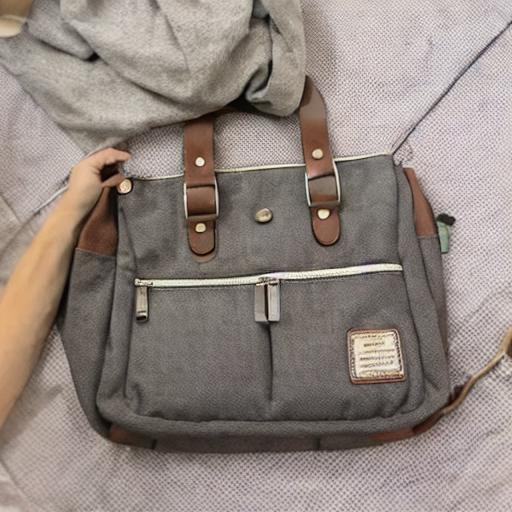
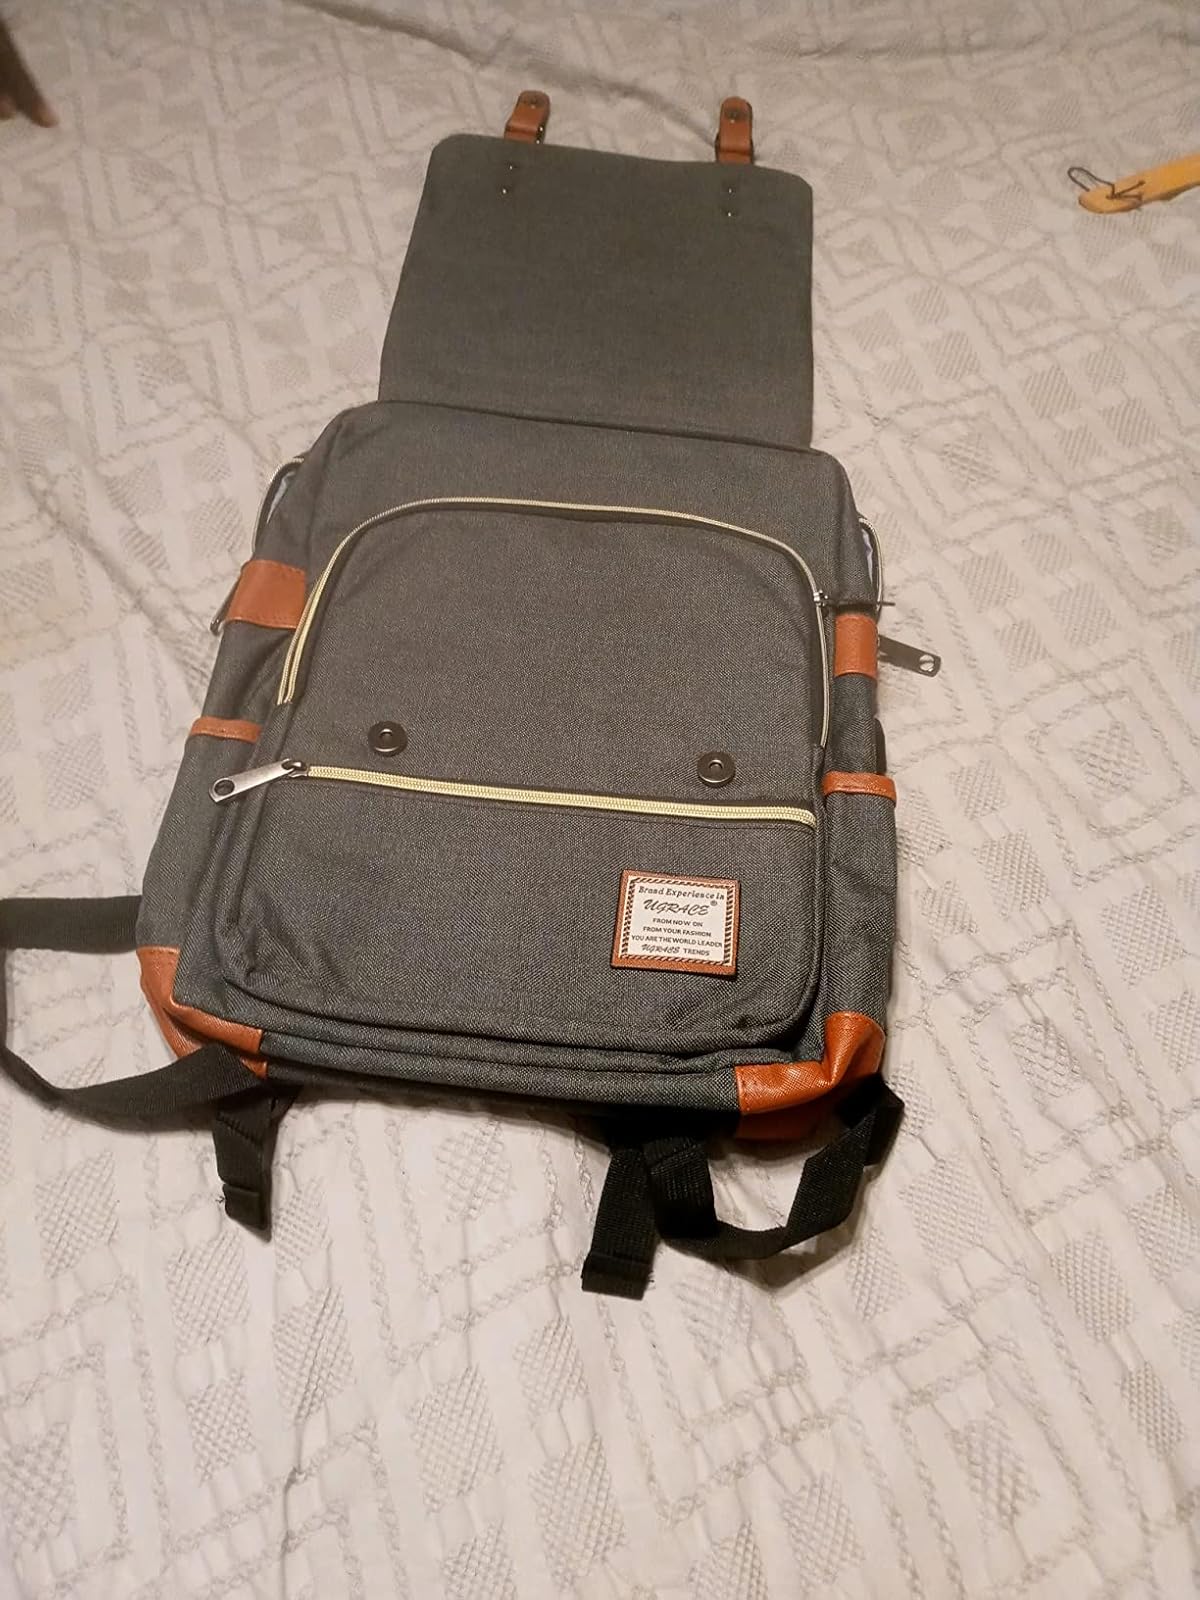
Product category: bag
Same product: no